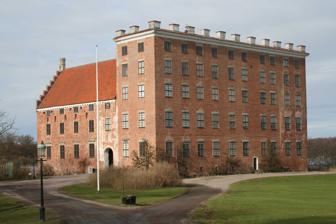
Building: Svaneholm Castle
Country: Sweden
Year built: 1530
Svaneholm Castle Svaneholms slott Skurup Municipality Svaneholm Castle Statue of Rutger Maclean — "The reformer of Scanian agriculture" Svaneholm Castle Coordinates 55°30′03″N 13°28′41″E / 55.5008°N 13.4781°E / 55.5008; 13.4781 Type Castle Site information Open to the public Yes Site history Built 1530s Svaneholm Castle ( Swedish : Svaneholms slott ) is located on the shore of Lake Svaneholmssjön in Skurup Municipality , Scania , Sweden . It has been used as a filming location including for the TV series Wallander . History During the Middle Ages the residence was called Skurdorp ( Skudrup ), which was fortified and situated next to the parish church, where remains still can be seen. During the midst of the fifteenth century it was owned by guardsman Henning Meyenstorp (Meinstrup) and through marriage it later came to the possession of the Sparre-family. Approximately 1530 the residence was moved from Skurup to an islet in the Lake Svaneholmssjön, after that it was called Svaneholm. Svaneholm Castle was initially erected in the 1530s by the Danish knight and royal advisor Mourids Jepsen Sparre (1480–1534). Through inheritance and purchase, in 1611 Svaneholm Castle came to the possession of Prebend Gyllenstierna  (1656–1677). At the death of his great-grandson Axel Gyllenstierna in 1705, the castle went to the nephew Axel Julius Coyet (1692–1719) by will , but 1723 his aunt Sofie Gyllenstierna gained half of the properties via trial . Her half was 1751 bought by baron Gustaf Julius Coyet (1717–1782). In 1782 it was inherited by Coyet's nephew, baron Rutger Macklean (1742–1816). Agricultural reforms introduced by Macklean became the law in Scania in 1803 and in the rest of Sweden in 1827. At Maclean's death in 1816, Svaneholm Castle was inherited by his nephew Kjell Christoffer Bennet and his three siblings , 1839 it was sold to chamberlain Carl Johan Hallenborg, and belonged to his son and grandchild until 1902 when it was redeemed by count Carl Augustin Ehrensvärd (1854–1934), who was married to Eva Augusta Hallenborg (1864–1947). Today A year after the death of Ehrensvärd in 1934, Svaneholm Castle, the park, the garden, most of the lake and the surrounding forest was purchased by the Svaneholm Castle Cooperative Society ( Swedish : Svaneholms slott andelsförening ). The castle now houses a museum run by Wemmenhög Hundred's Monuments and Home District Society ( Swedish : Wemmenhögs härads fornminnes- och hembygdsförening ). References